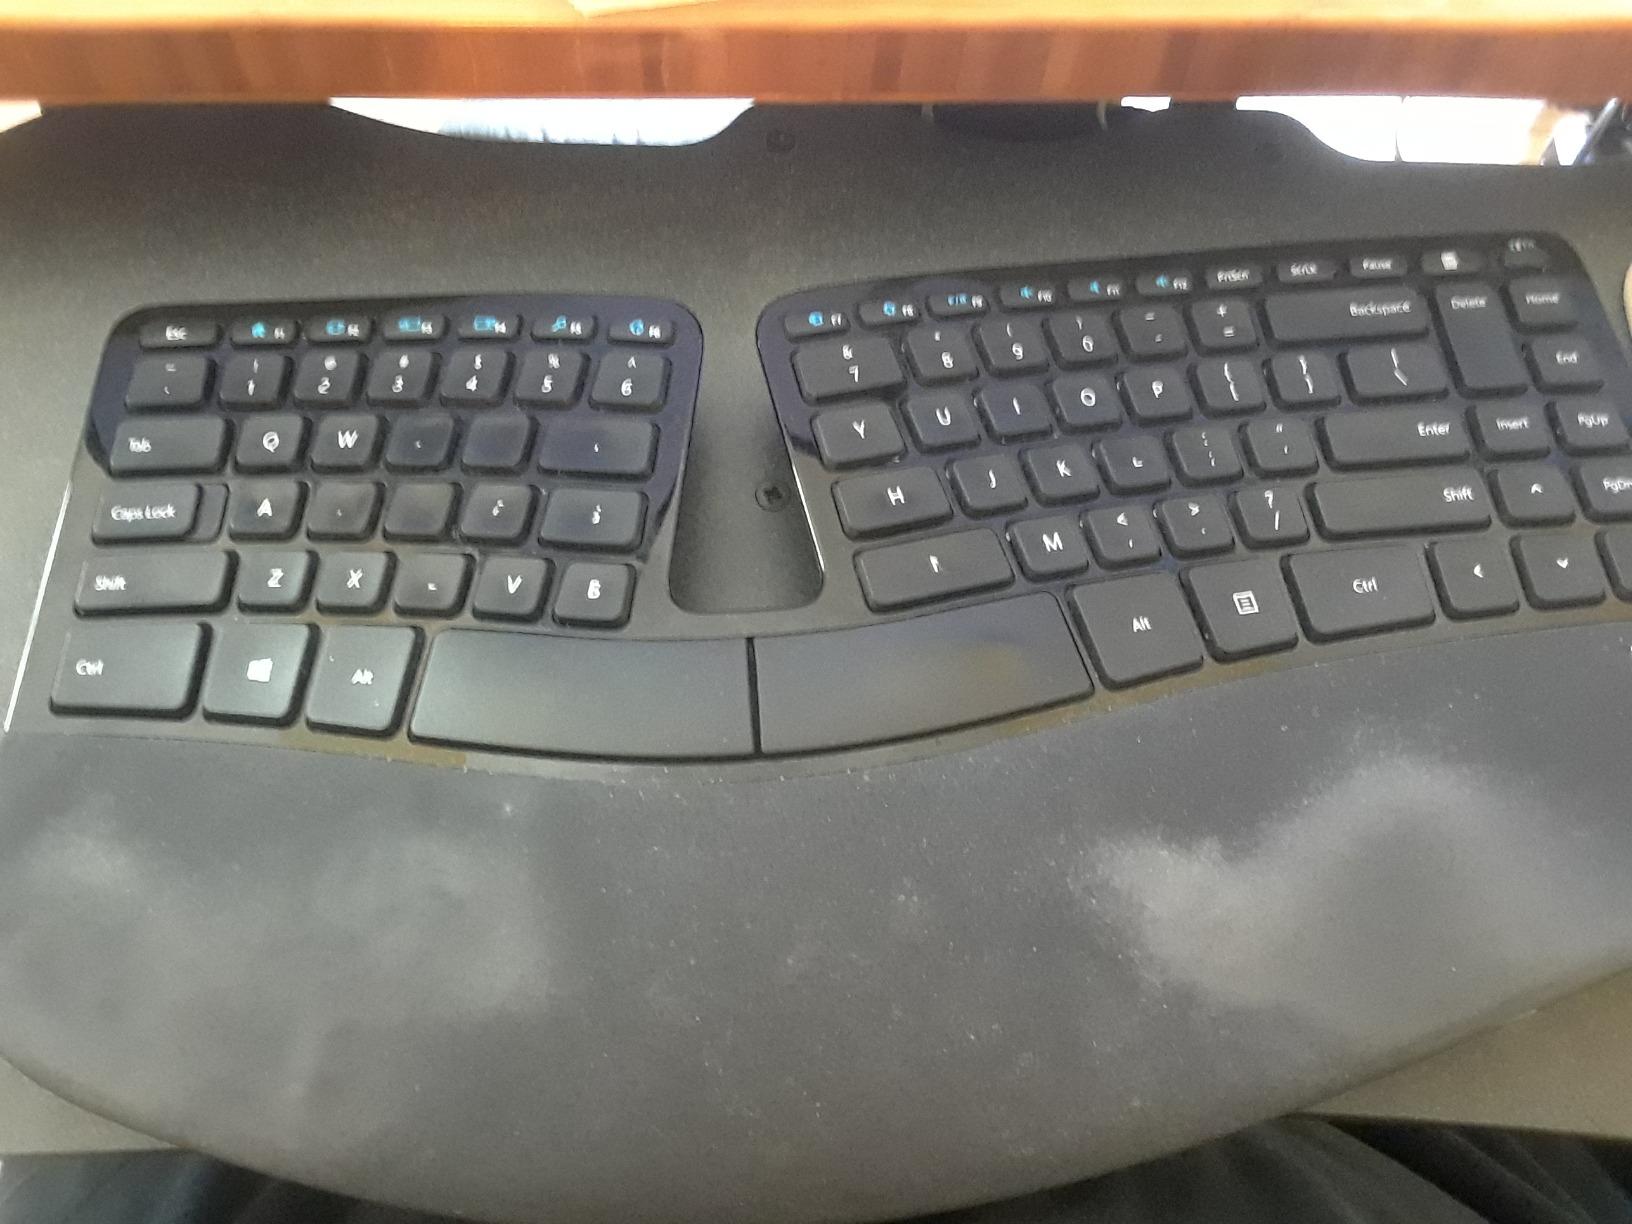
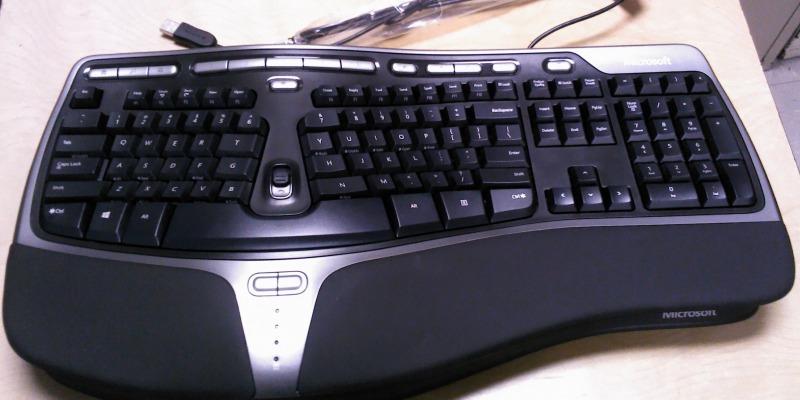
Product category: keyboard
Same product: no